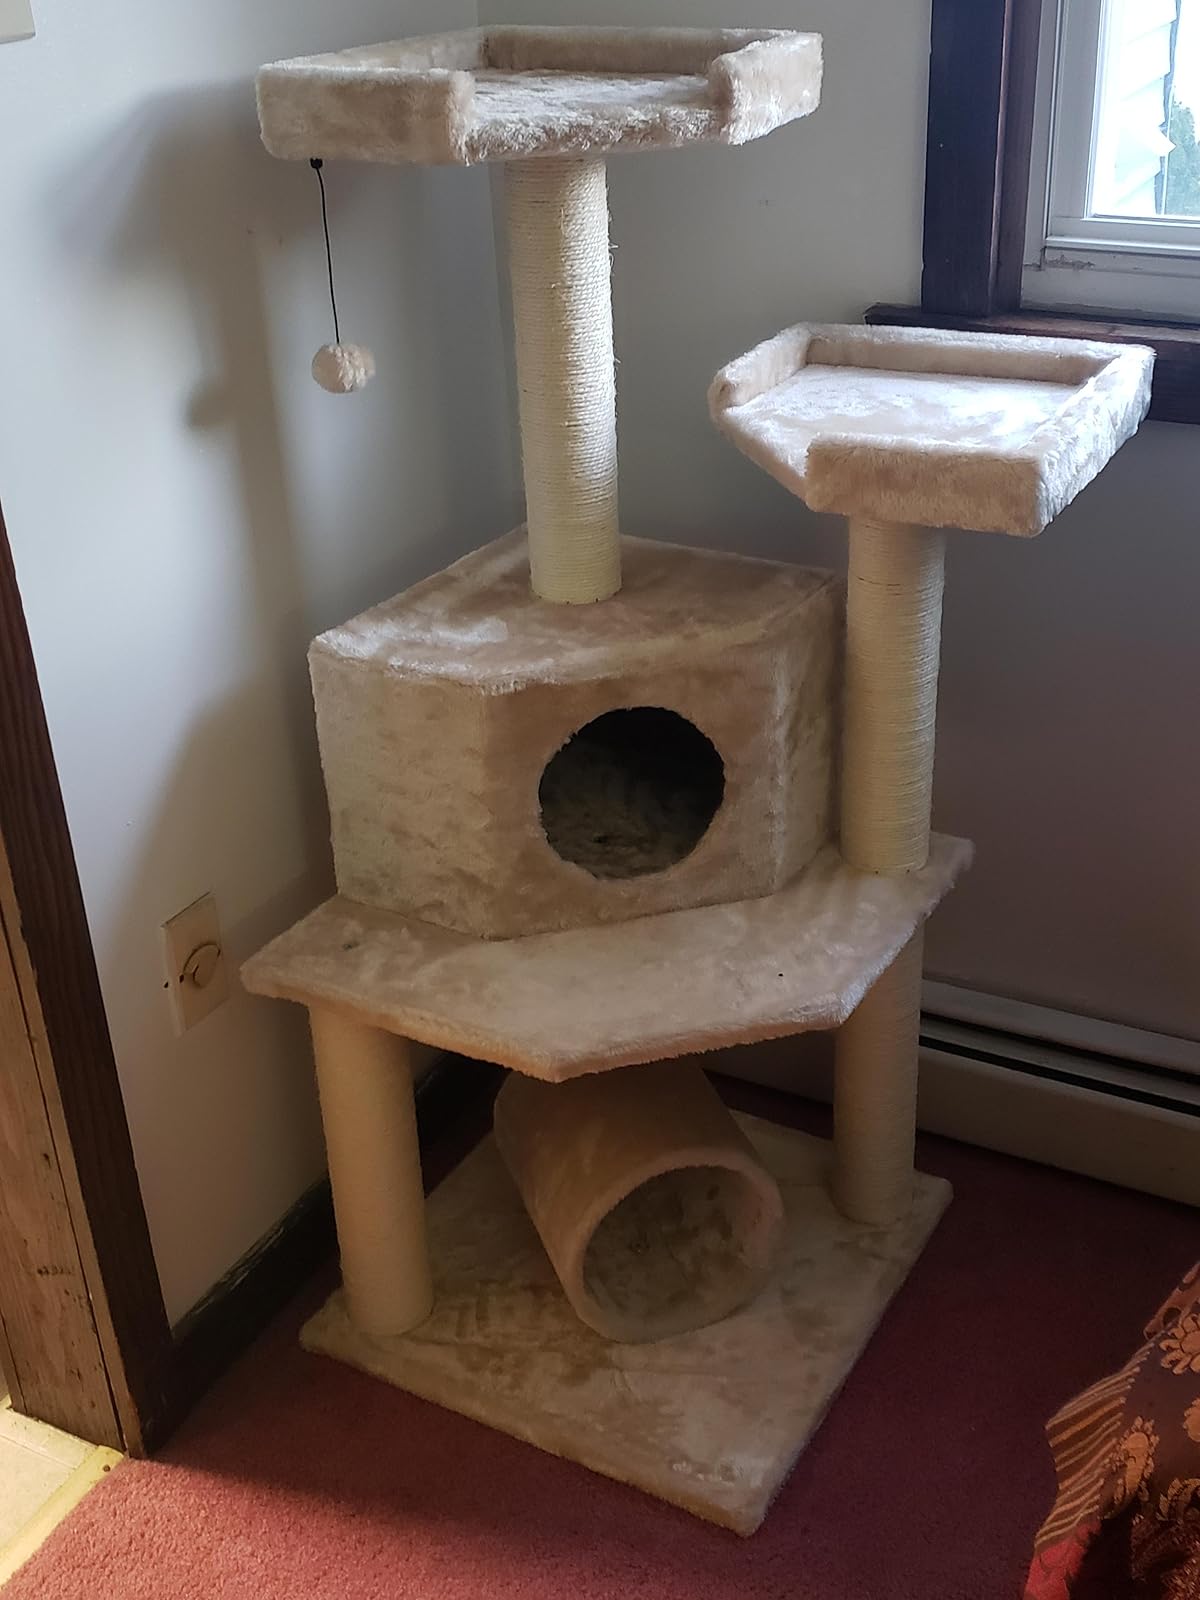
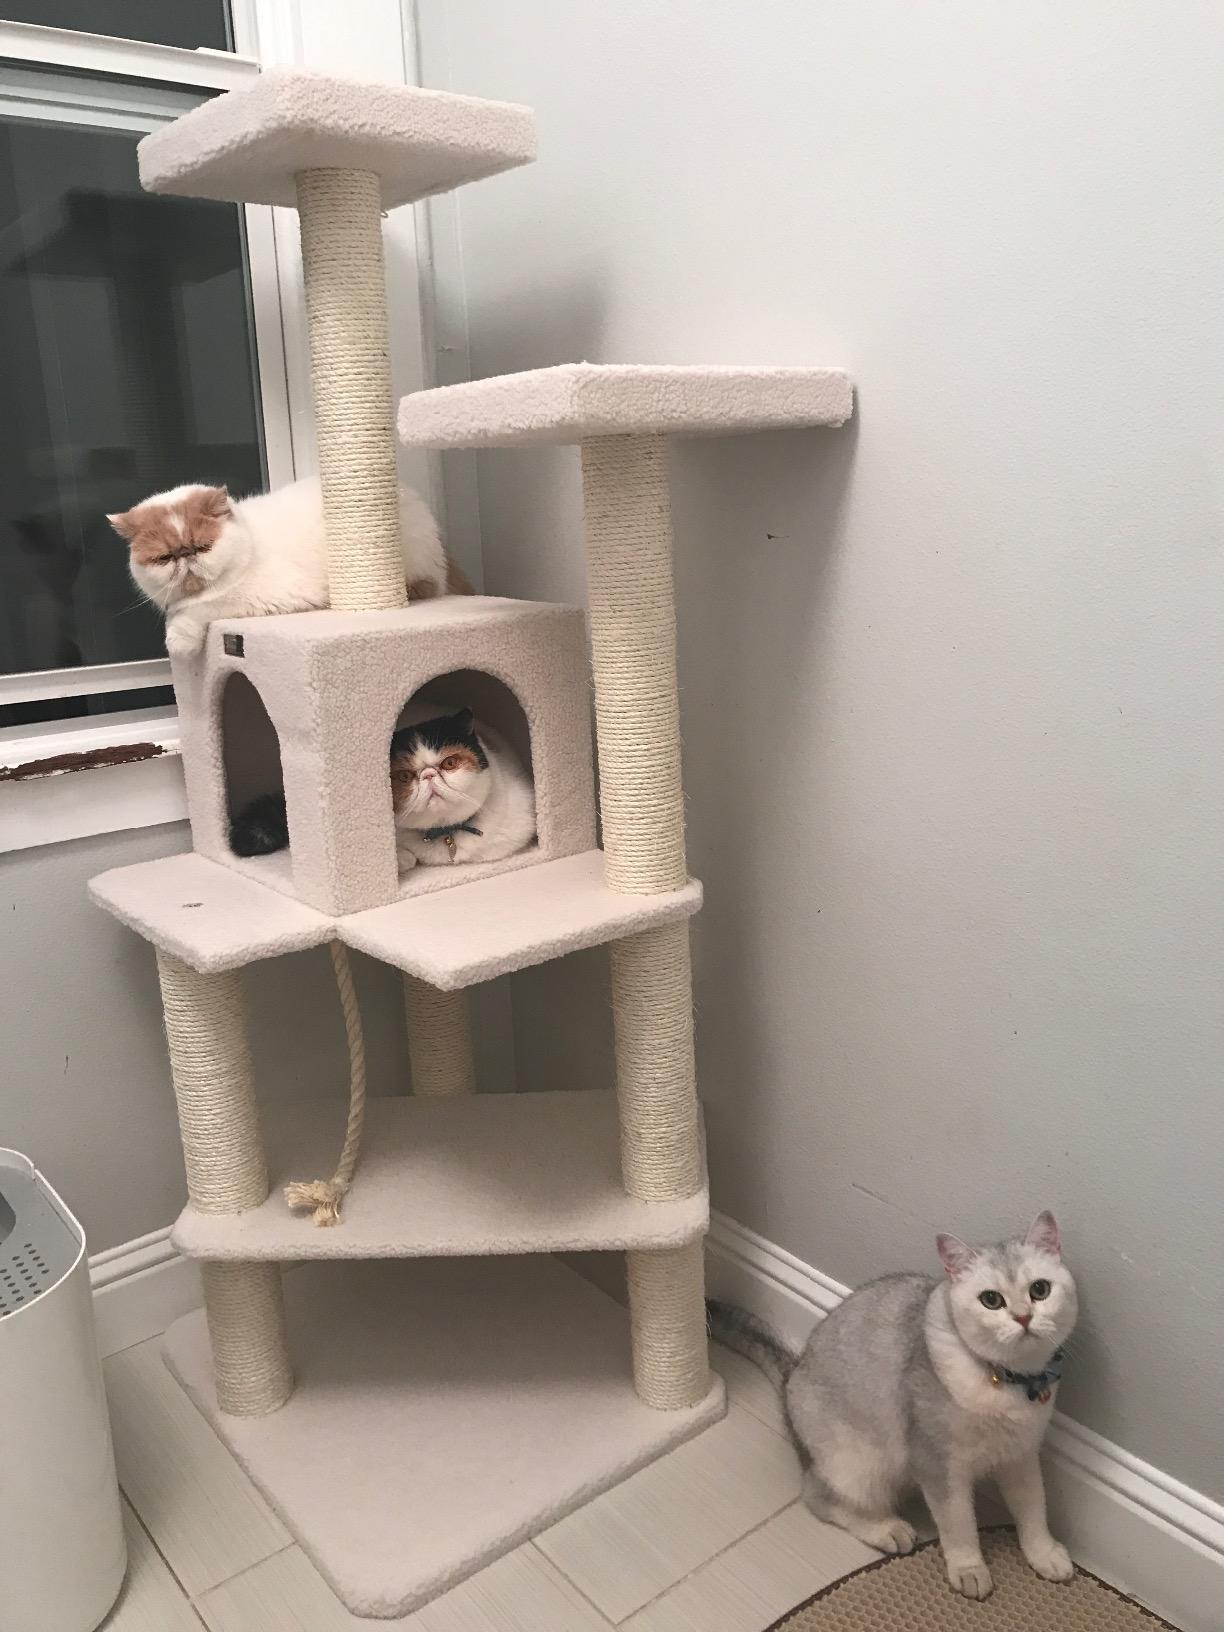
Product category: items_cat tree
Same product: no